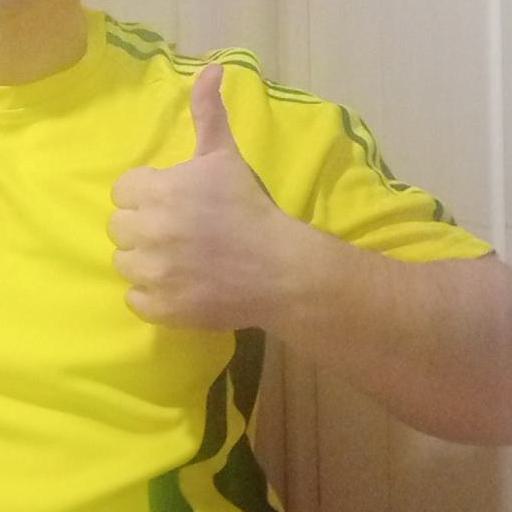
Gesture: like